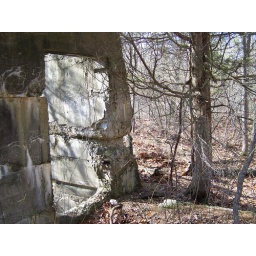
It was thought of, but I shot it this way to purposely get the pine tree in there.